Martina Bunge

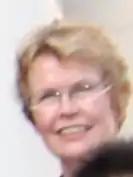

Martina Bunge (18 May 1951 in Leipzig – 1 May 2022) was a German politician and member of "die Linke" (The Left).